Front Row Motorsports

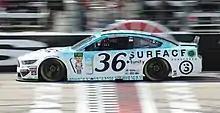
Matt Tifft in the No. 36 at Texas Motor Speedway in 2019.

David Gilliland, who had been ousted from the No. 38 after Landon Cassill took over the ride, attempted the Daytona 500, but failed to qualify.